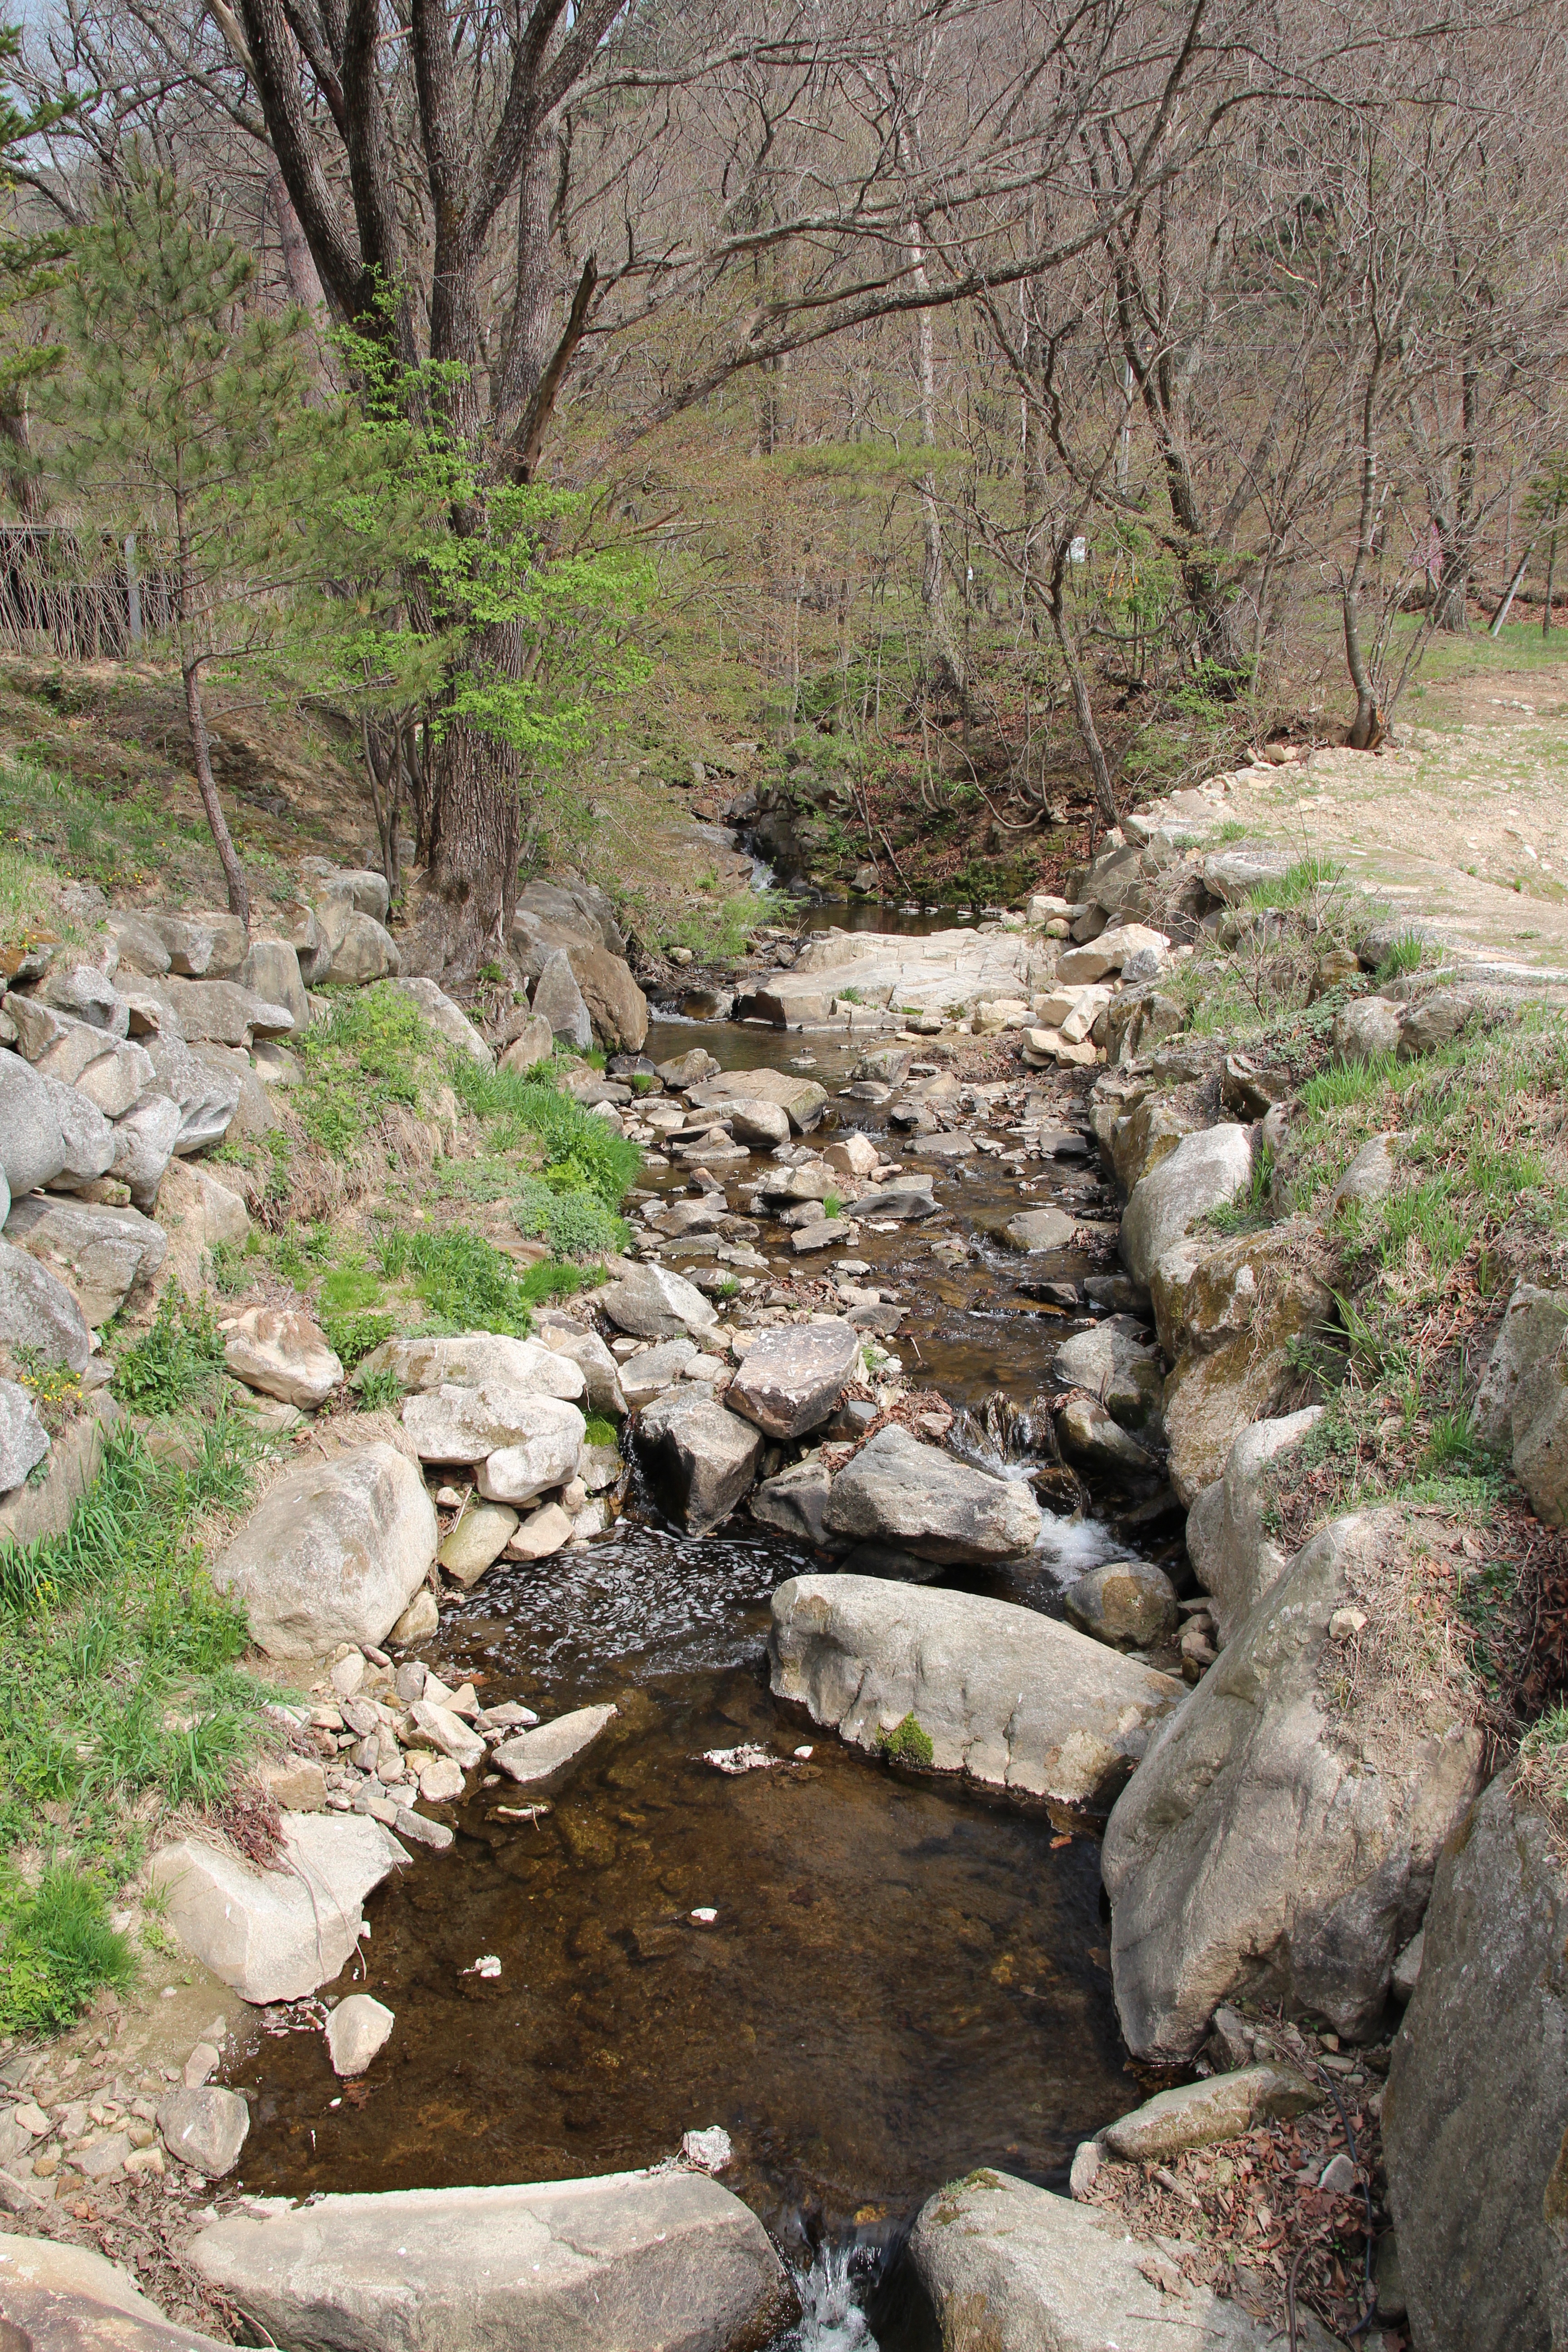
nature, rock, wilderness, trail, flower, river, valley, country, stream, spring, geology, ravine, boulder, woodland, wadi, streams, stream bed, the creek, geological phenomenon